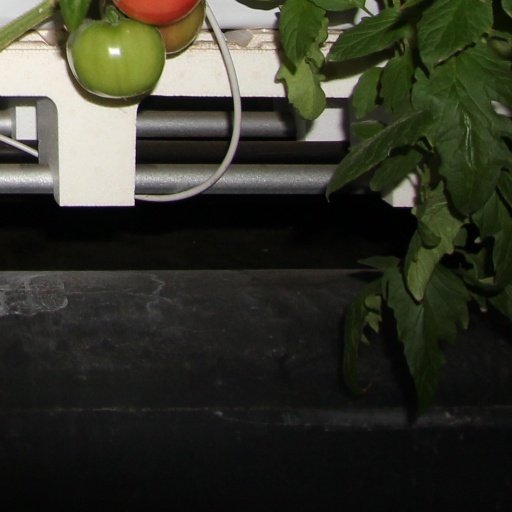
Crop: tomato